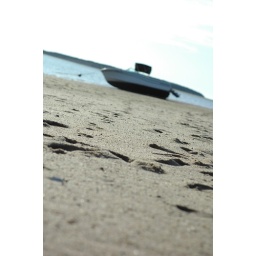
boat in wet sand